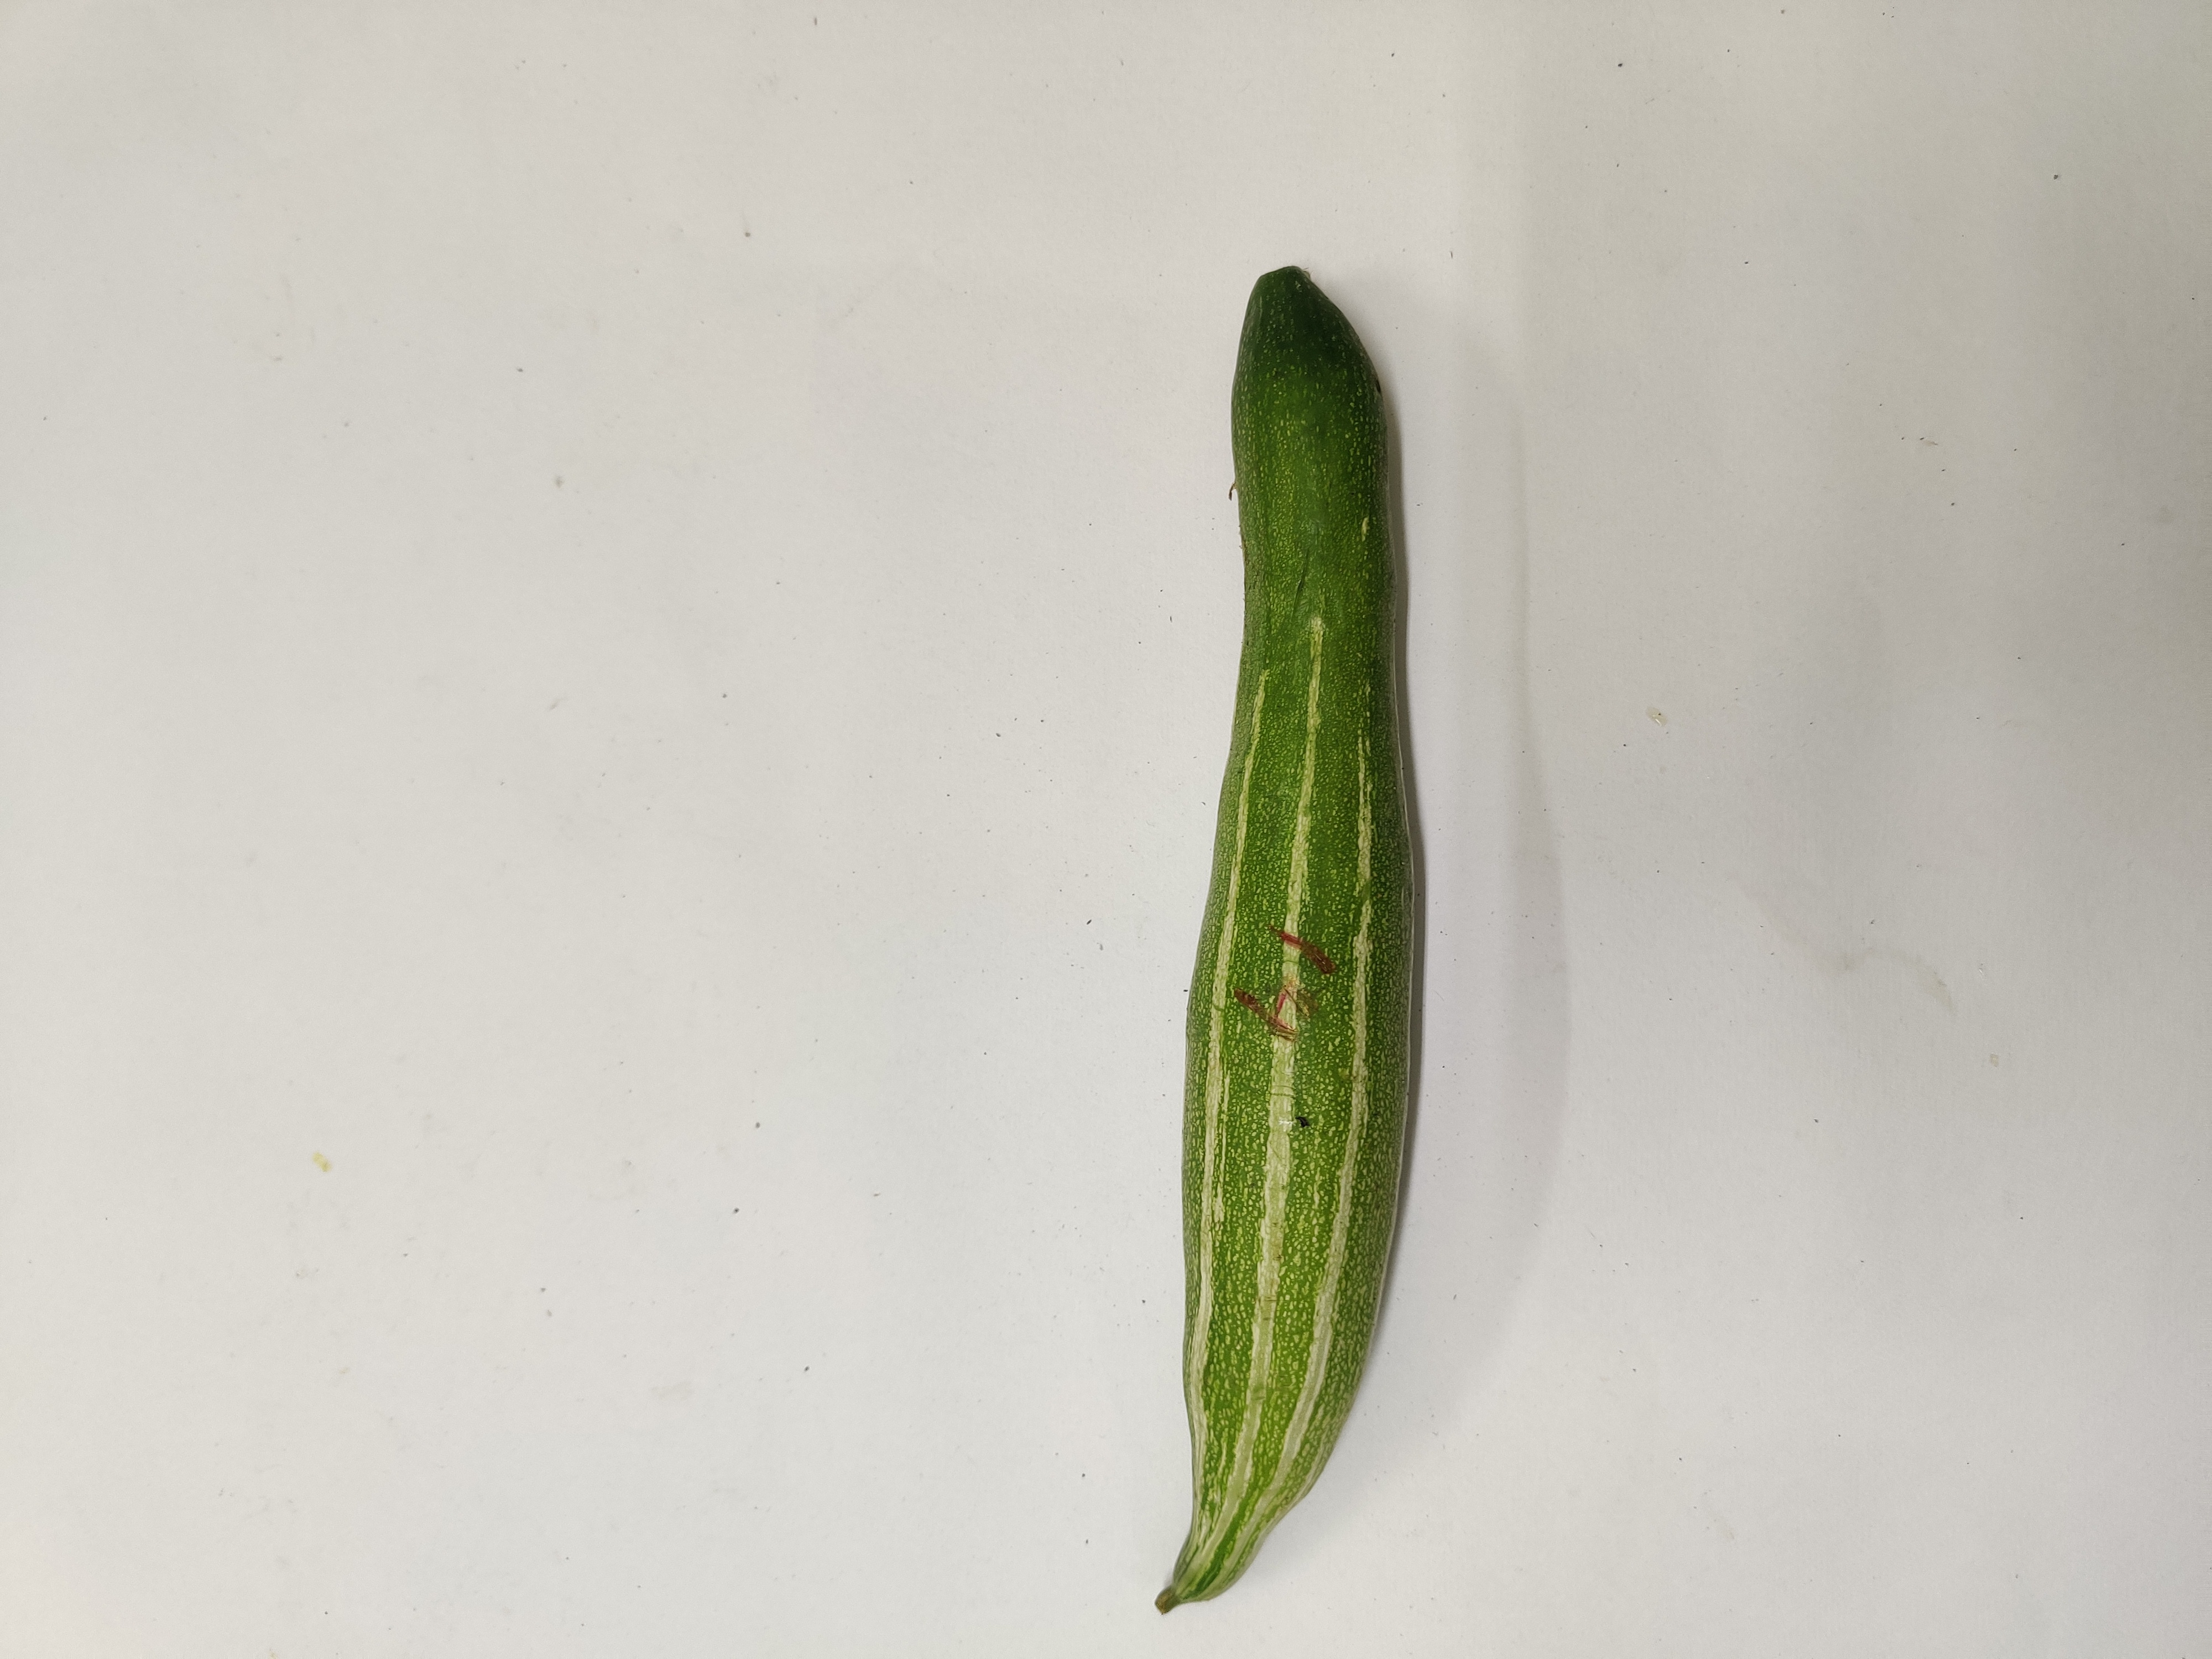
Crop: Snake Gourd
Condition: Fresh